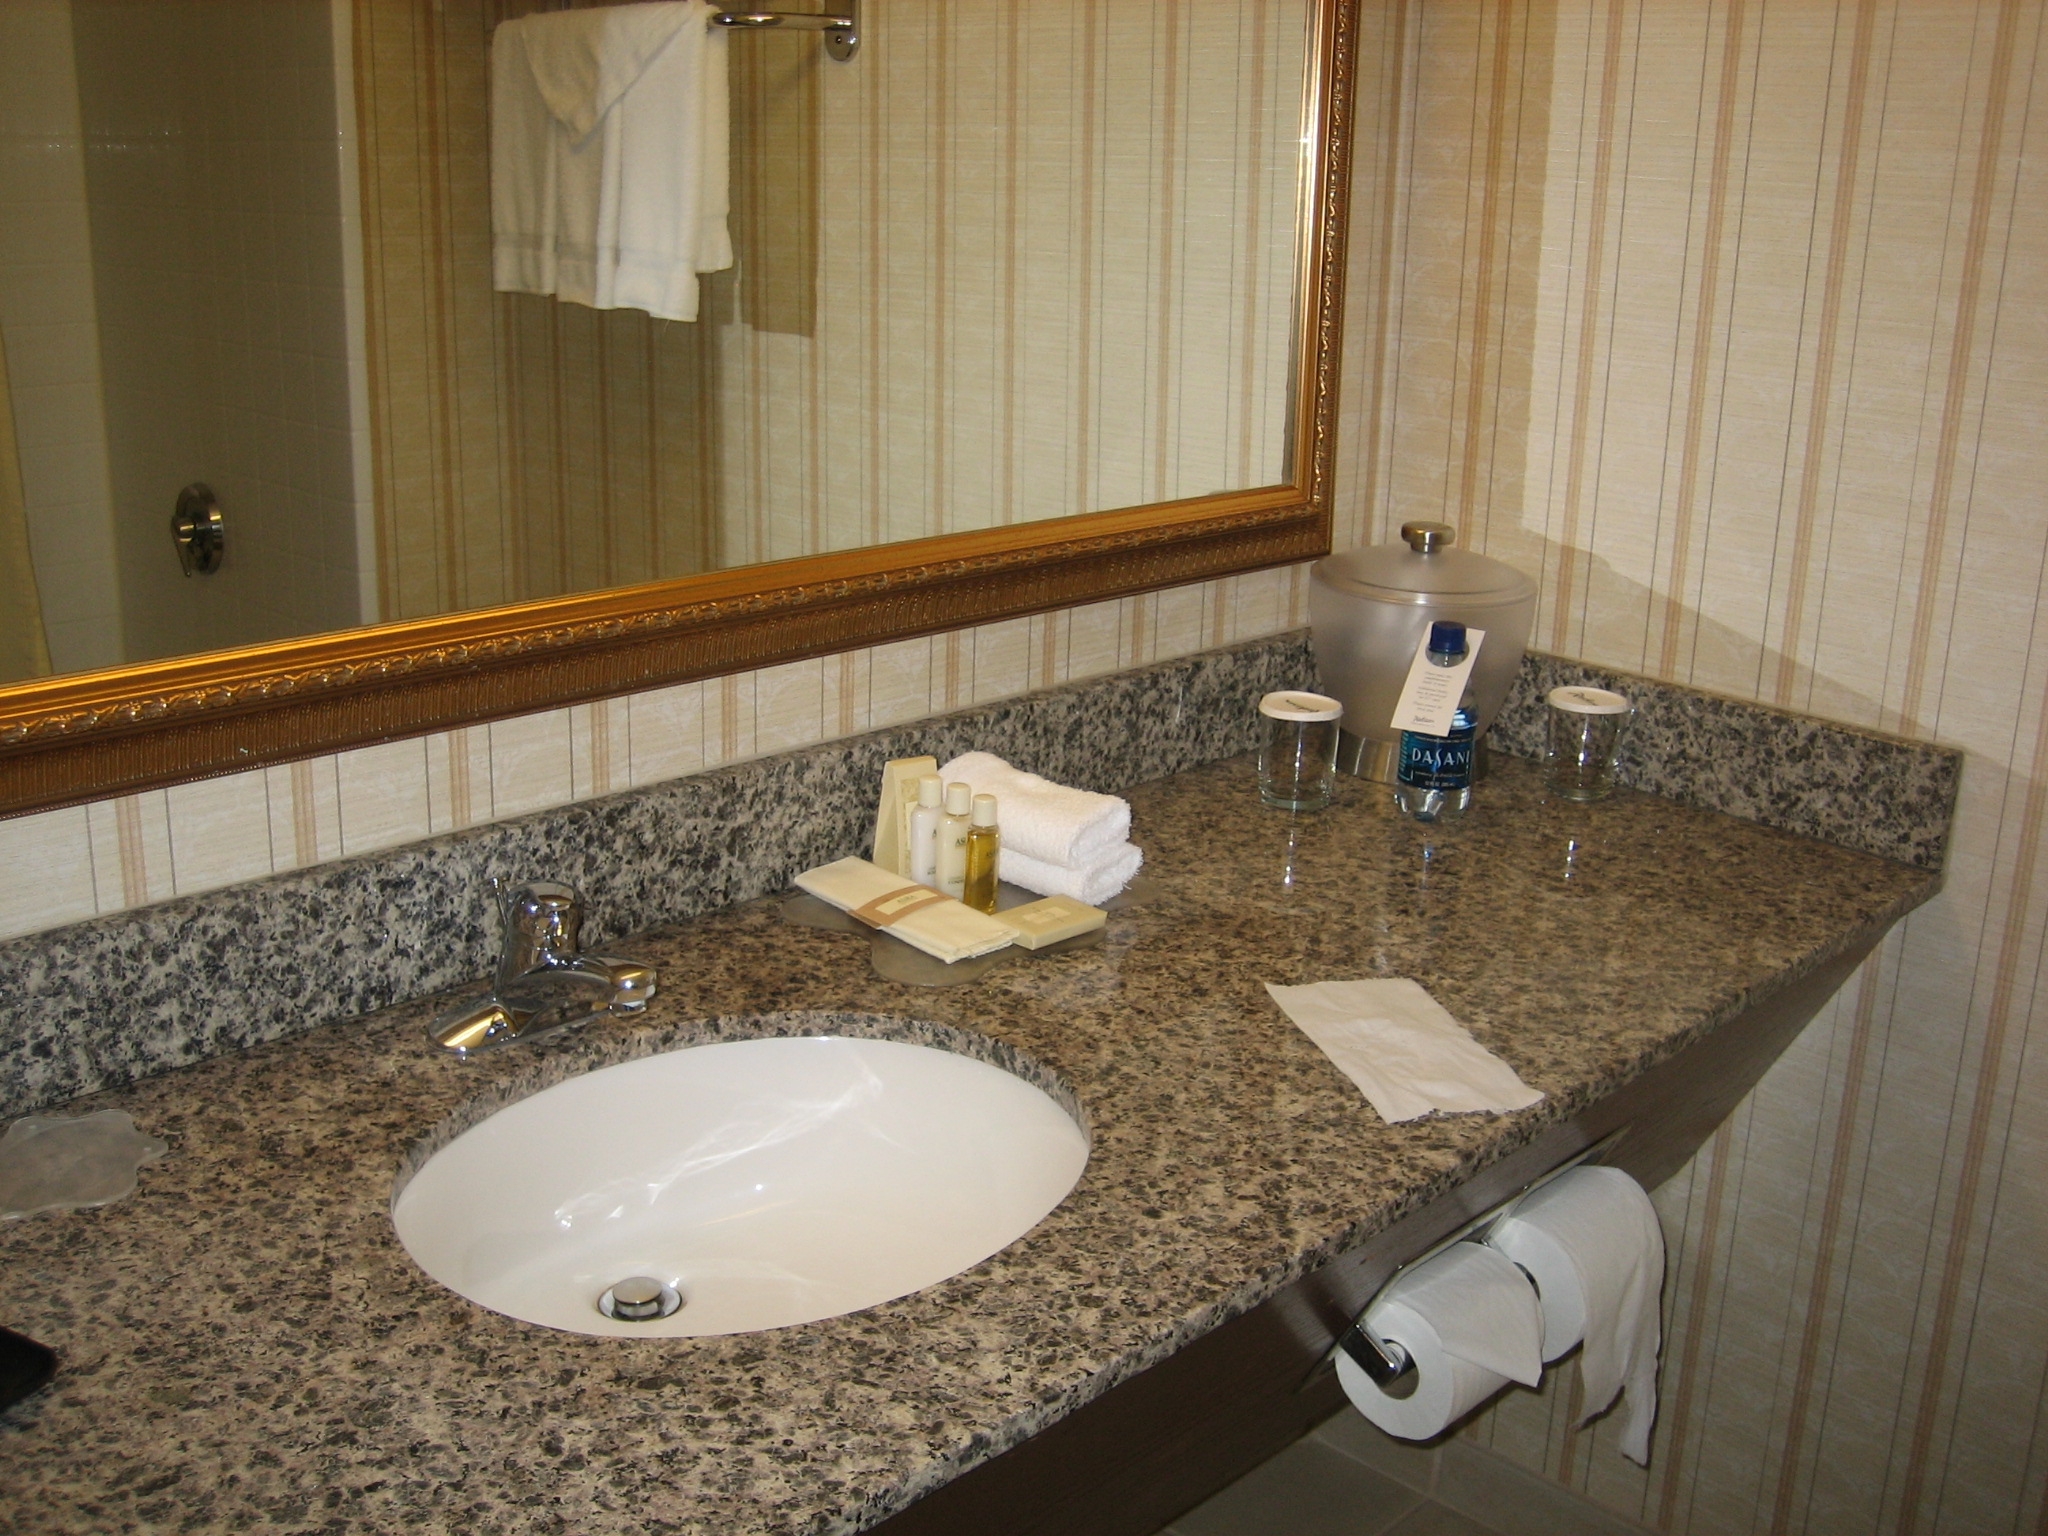
Room type: bathroom